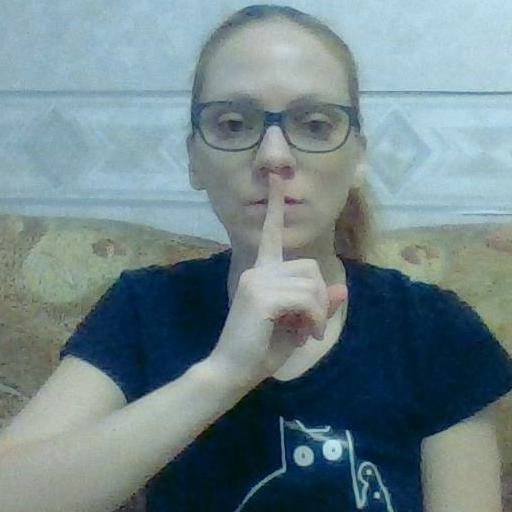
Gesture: mute